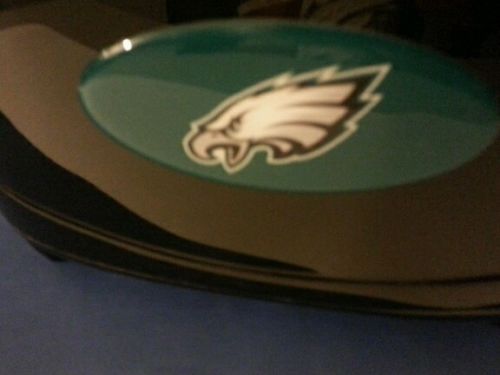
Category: toaster